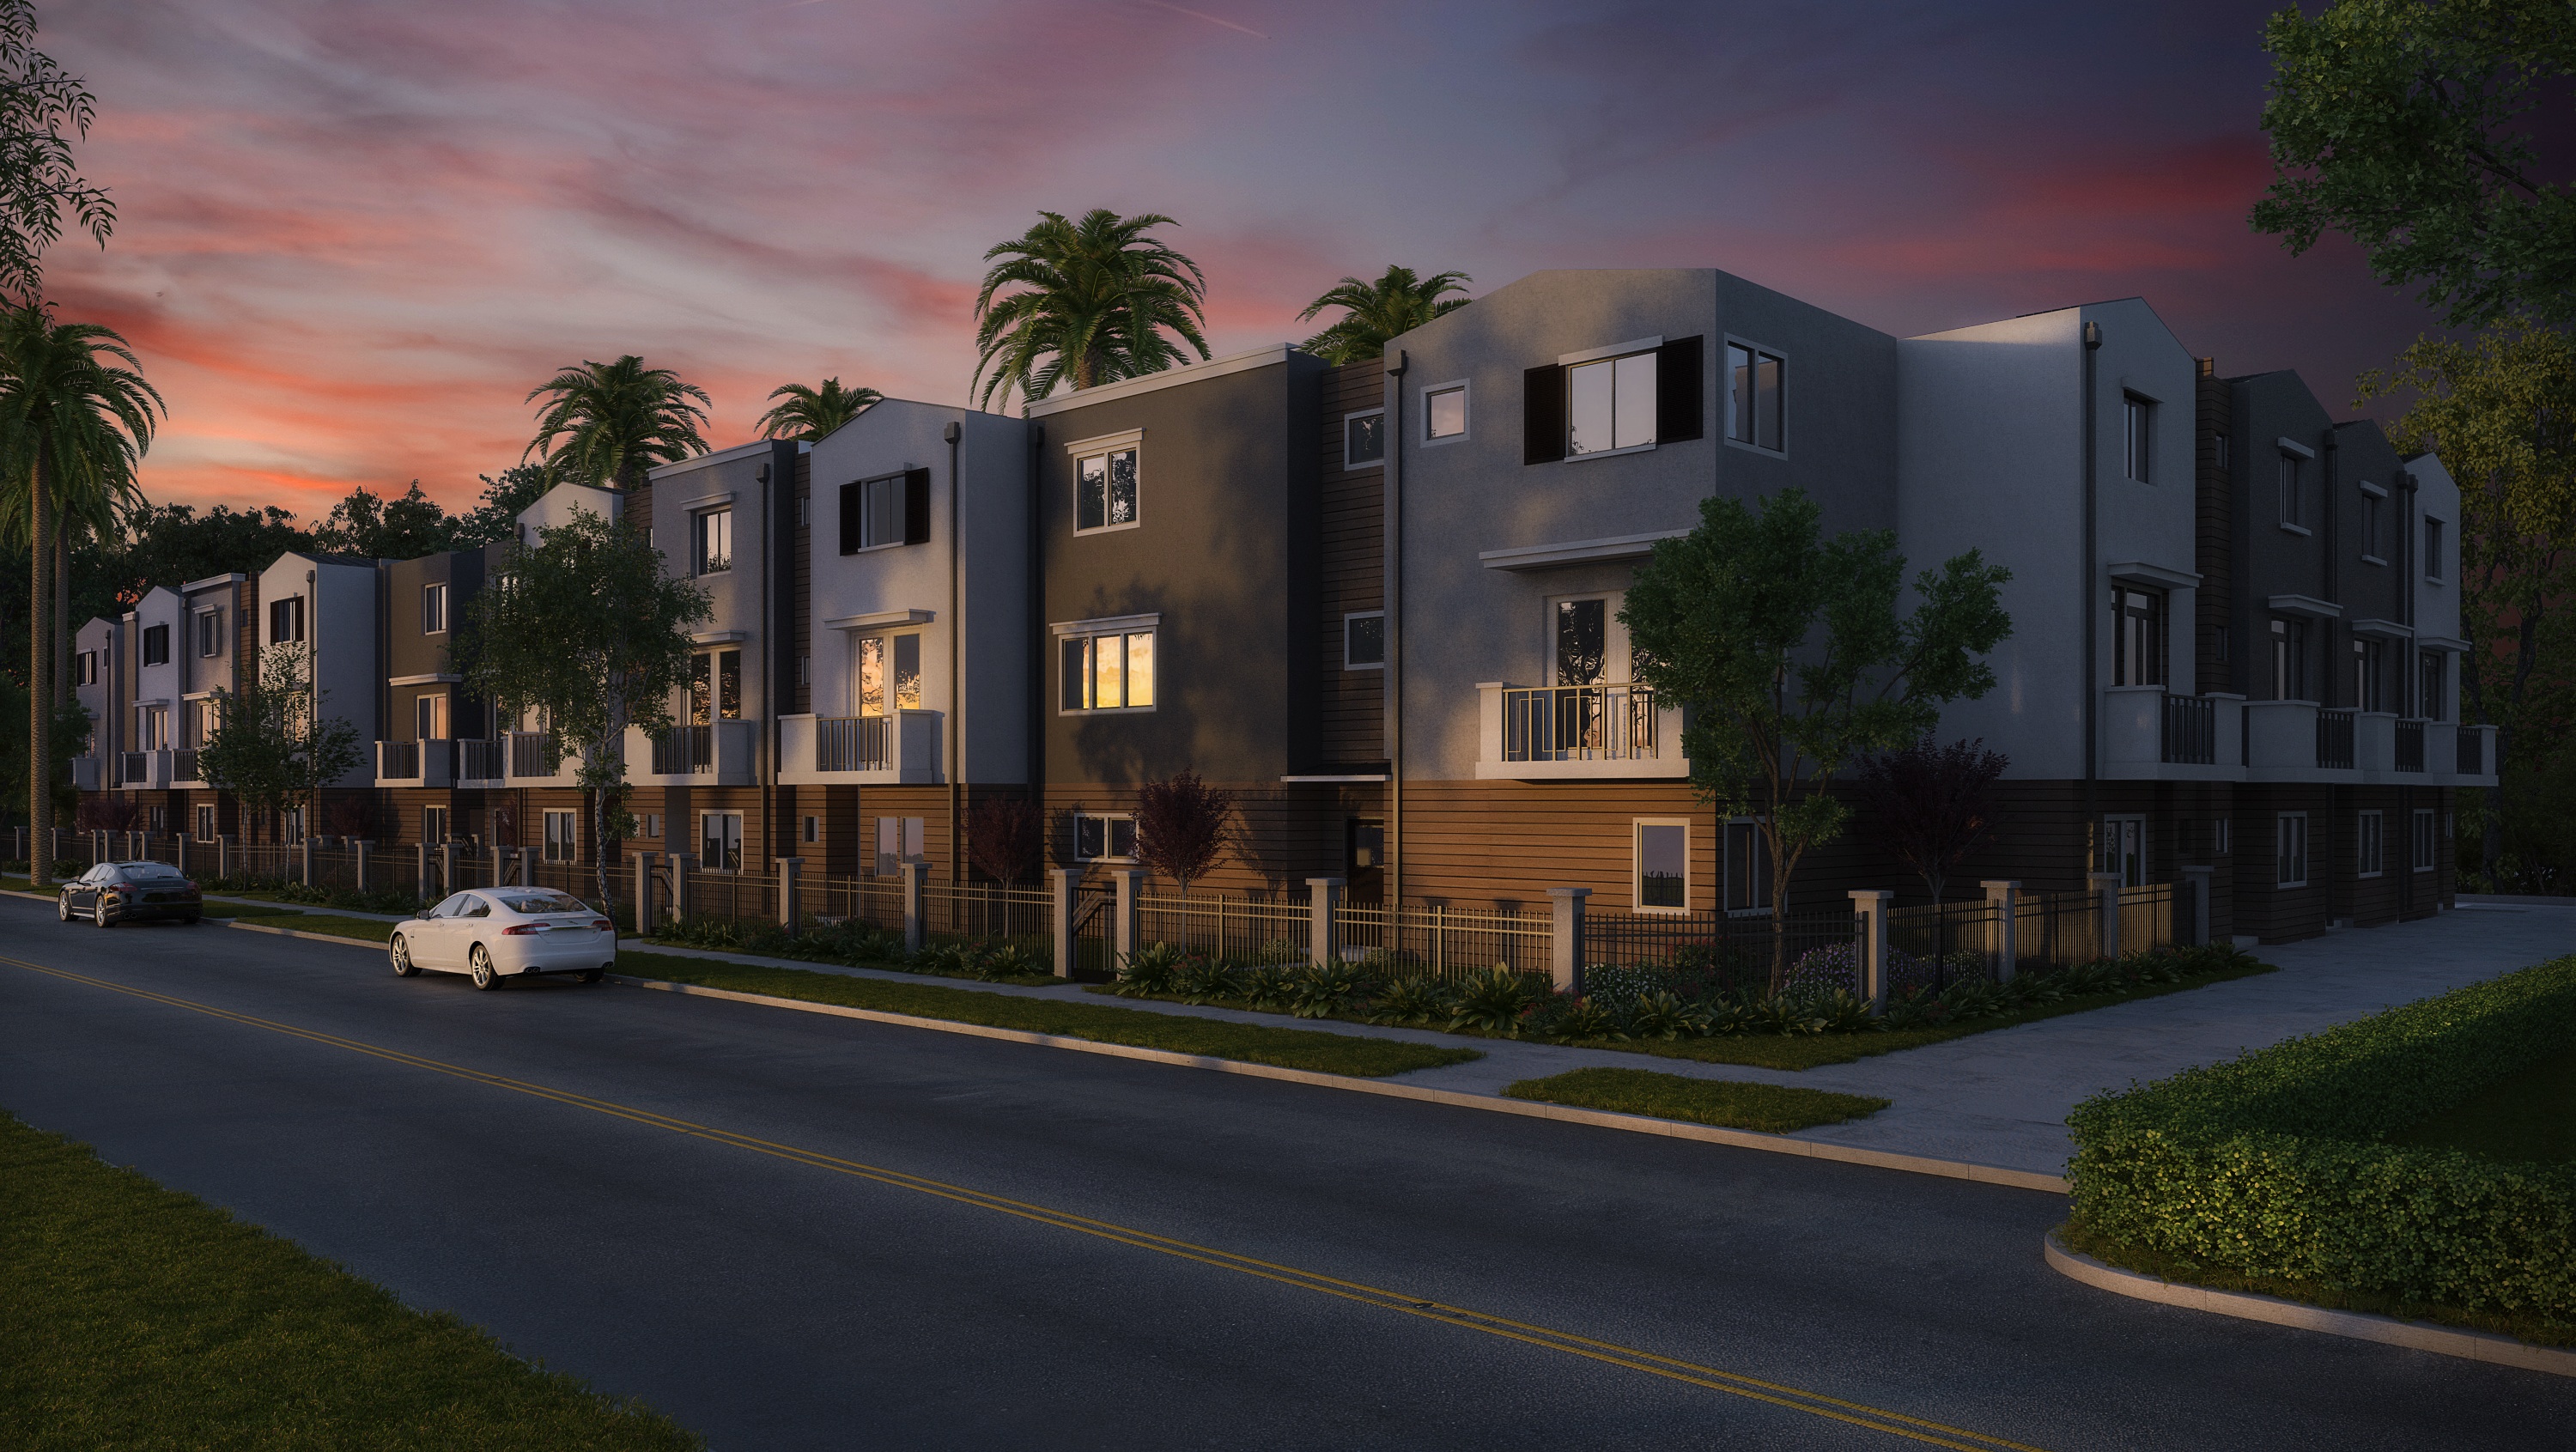
architecture, house, town, building, city, home, downtown, neighborhood, suburb, facade, property, estate, condominium, neighbourhood, real estate, residential area, human settlement, metropolitan area